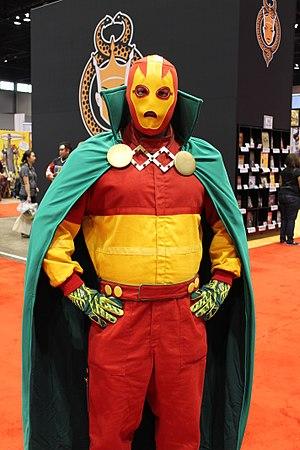
Cosplay de Mister Miracle
Mister Miracle est un personnage de super-héros américain appartenant à l'univers DC Comics. Il apparaît pour la première fois dans Mister Miracle #1 et a été créé par Jack Kirby.